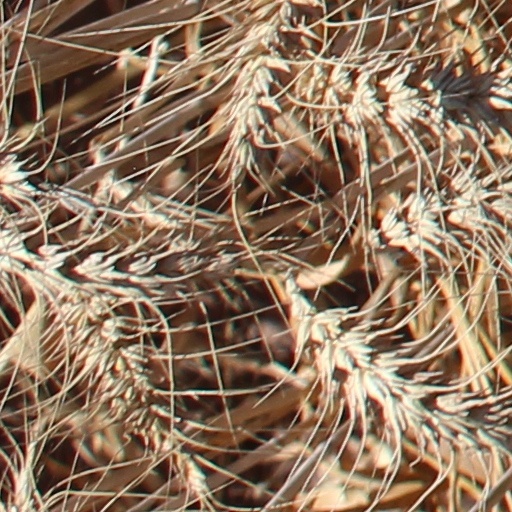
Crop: wheat